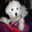
Label: dog